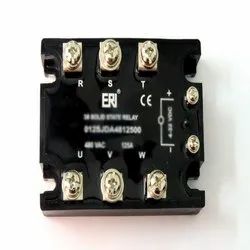
Label: Electrical_Power_Relays